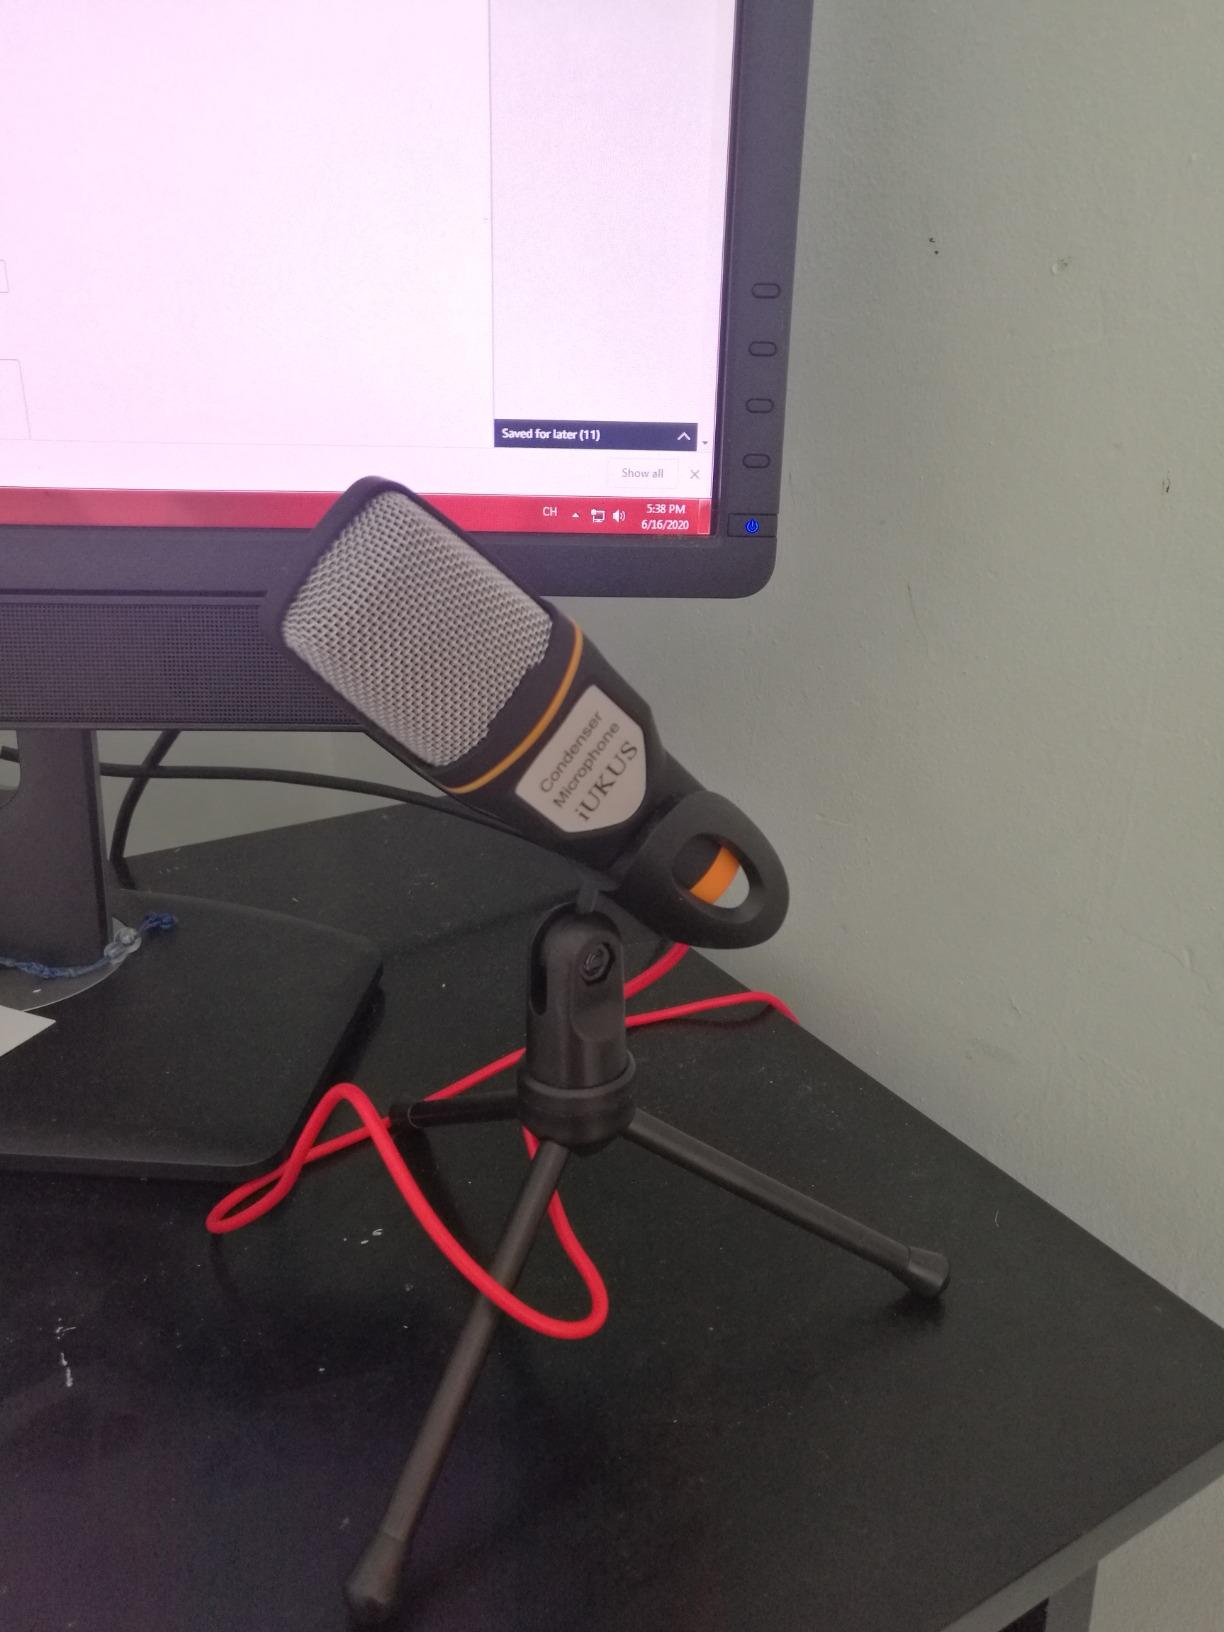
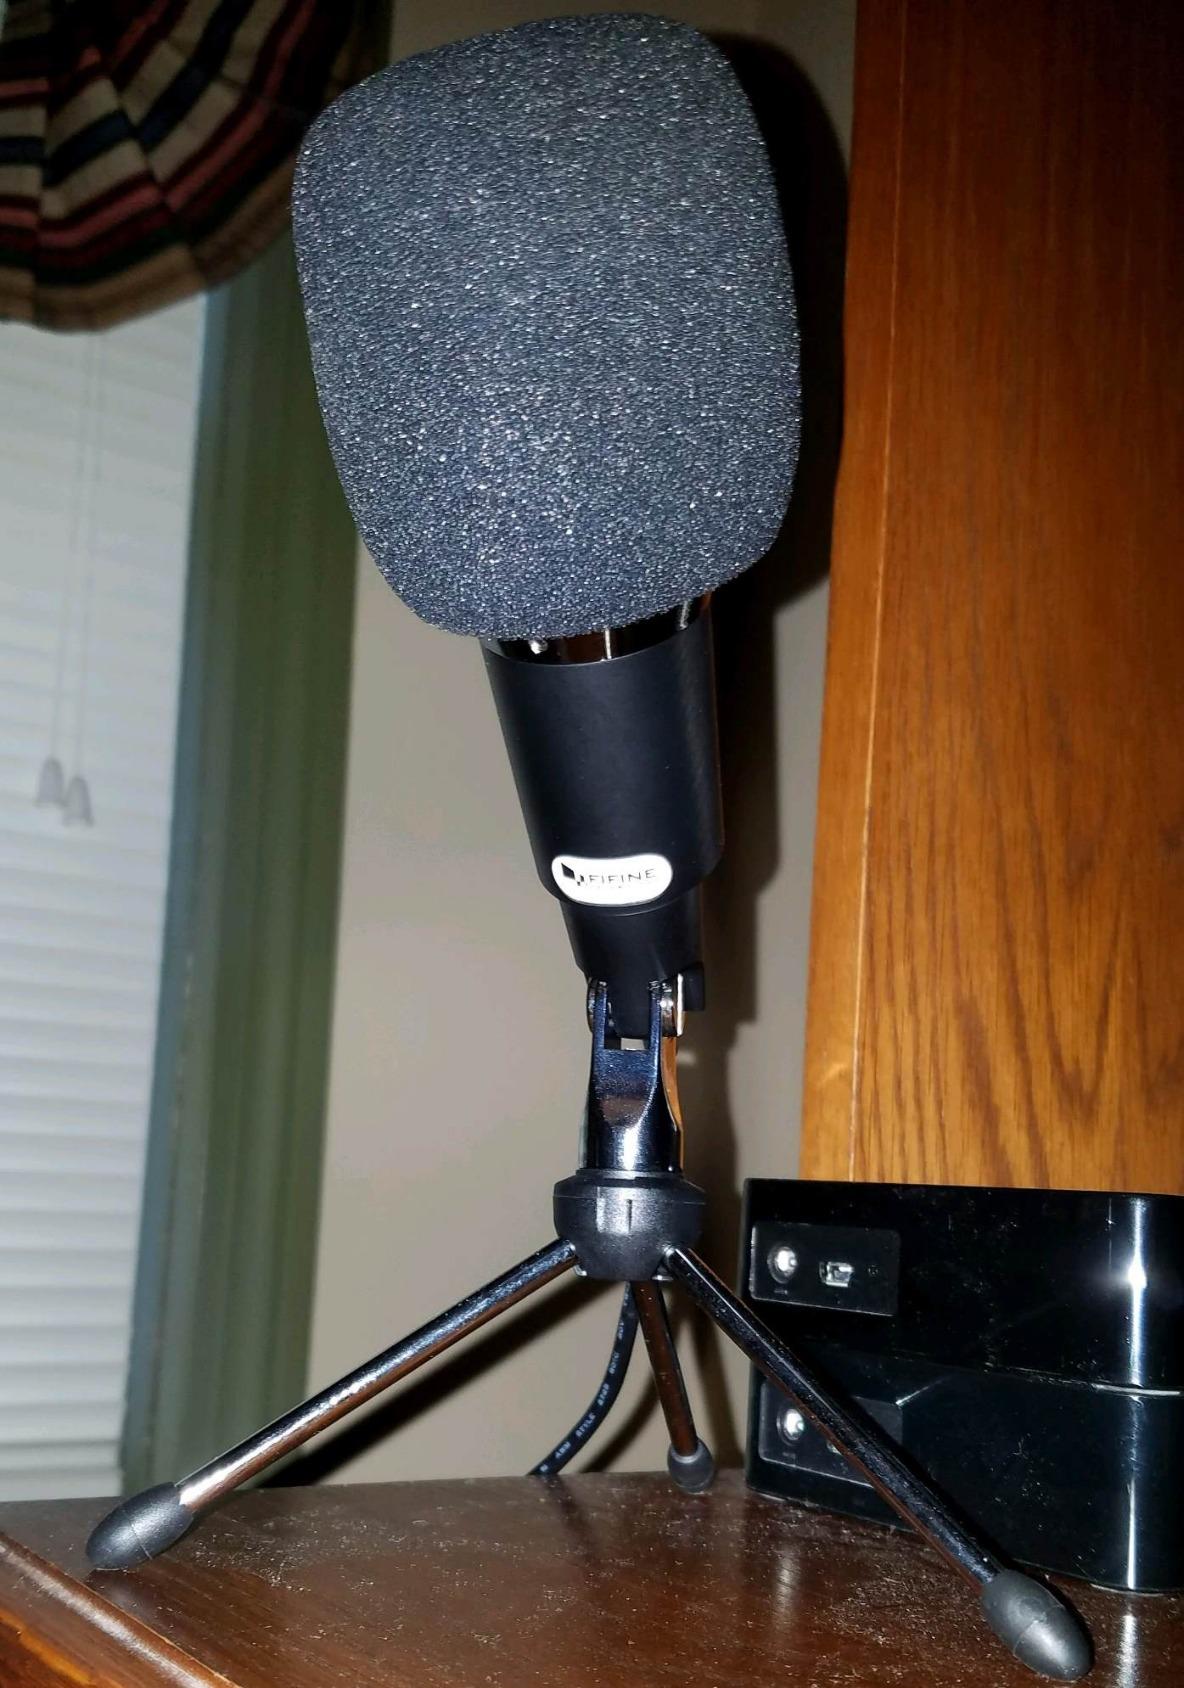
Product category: microphone
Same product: no